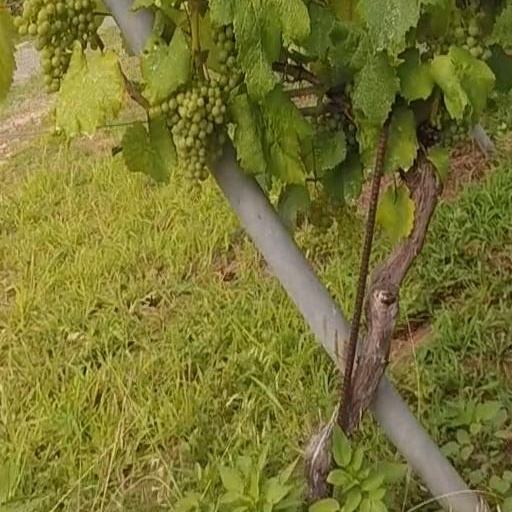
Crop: grape